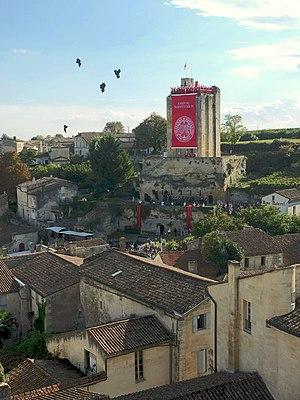
Saint-Émilion est une commune du Sud-Ouest de la France, située dans le département de la Gironde en région Nouvelle-Aquitaine. Ses habitants sont appelés les Saint-Émilionnais.